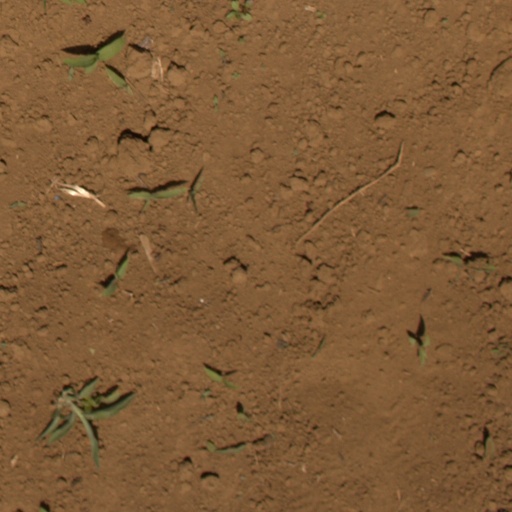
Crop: Jerusalem artichoke